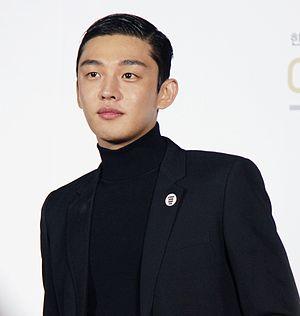
Eom Hong-sik, dit Yoo Ah-in, est un acteur et directeur artistique sud-coréen, né le 6 octobre 1986 à Daegu.